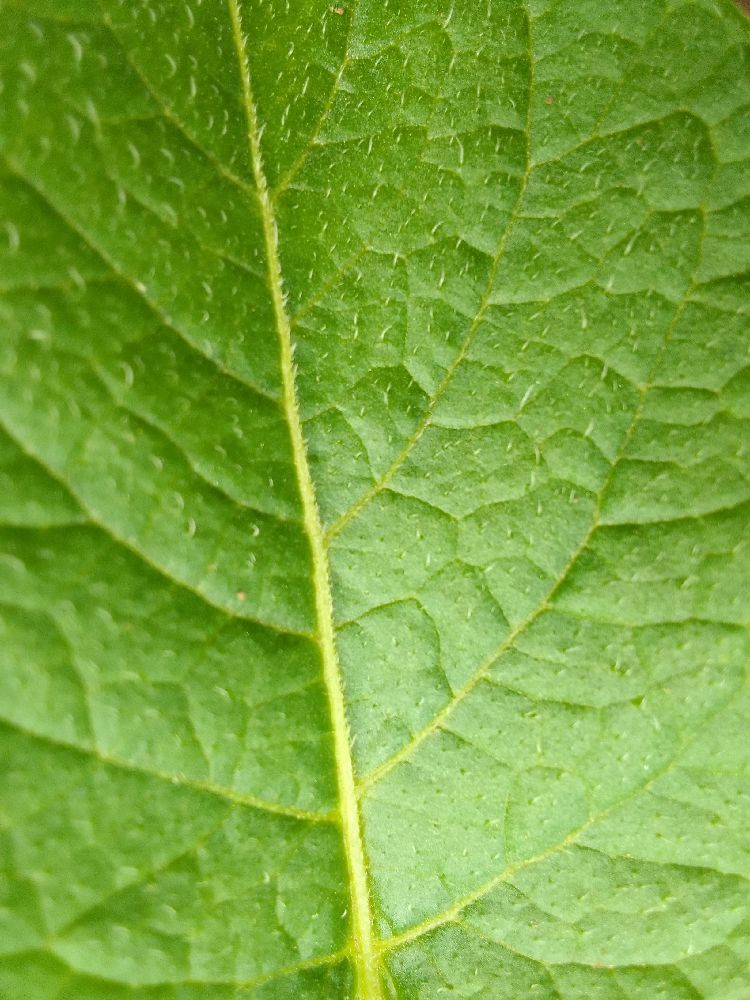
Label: Healthy